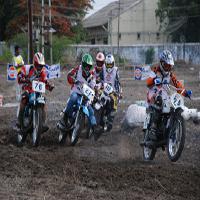
Weather: cloudy or overcast